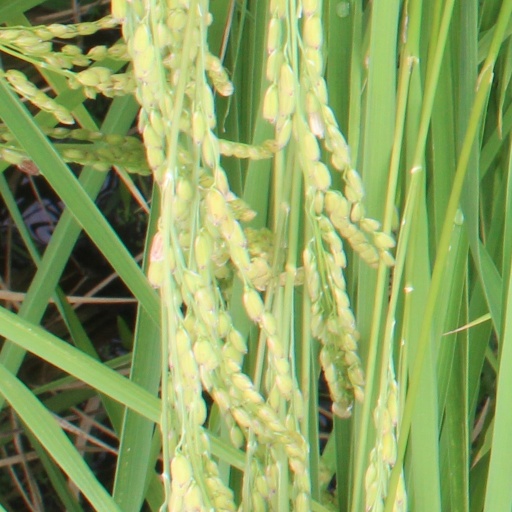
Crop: rice